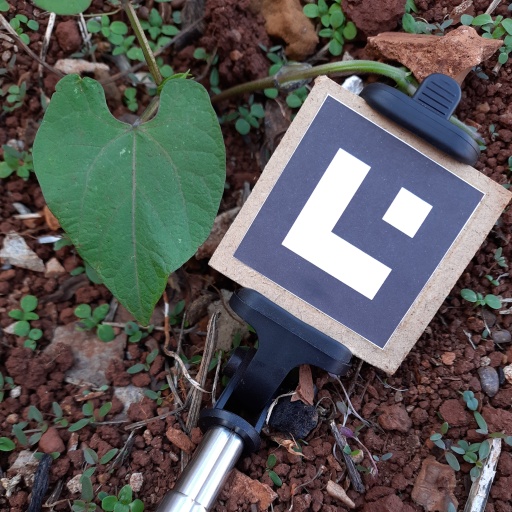
Observations: wavy surface, eating holes in the edge, under shade